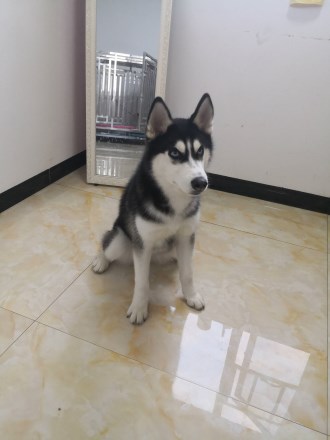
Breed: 1160-n000003-Siberian_husky